Michael Jordan

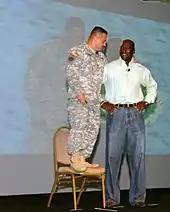
Jordan (right) in 2008

On September 21, 2020, Jordan and NASCAR driver Denny Hamlin announced they would be fielding a NASCAR Cup Series team with Bubba Wallace driving, beginning competition in the 2021 season. On October 22, the team's name was confirmed to be 23XI Racing (pronounced twenty-three eleven) and the team's entry would bear No. 23. After the team's inaugural season, it added a second car with No. 45, driven by Kurt Busch in 2022 and Tyler Reddick in 2023. Ty Gibbs, John Hunter Nemechek, and Daniel Hemric also drove for 23XI as substitute drivers during the 2022 season. The team fielded a third car, No. 67, driven by Travis Pastrana in the 2023 Daytona 500. Reddick won the 2024 NASCAR Cup Series regular season championship, the first for the team. 23XI Racing acquired a third charter from the defunct Stewart-Haas Racing, the No. 35 driven by Riley Herbst beginning in 2025.